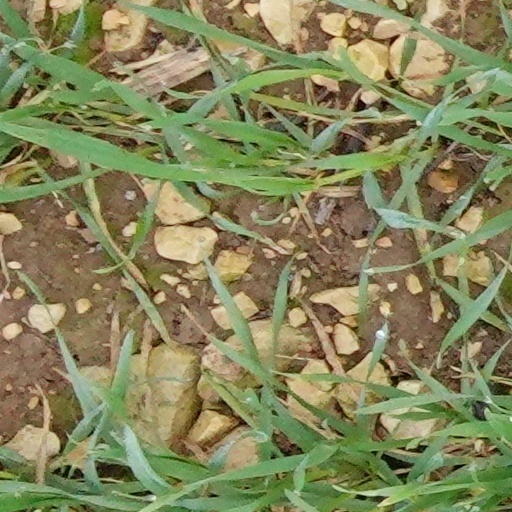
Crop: wheat